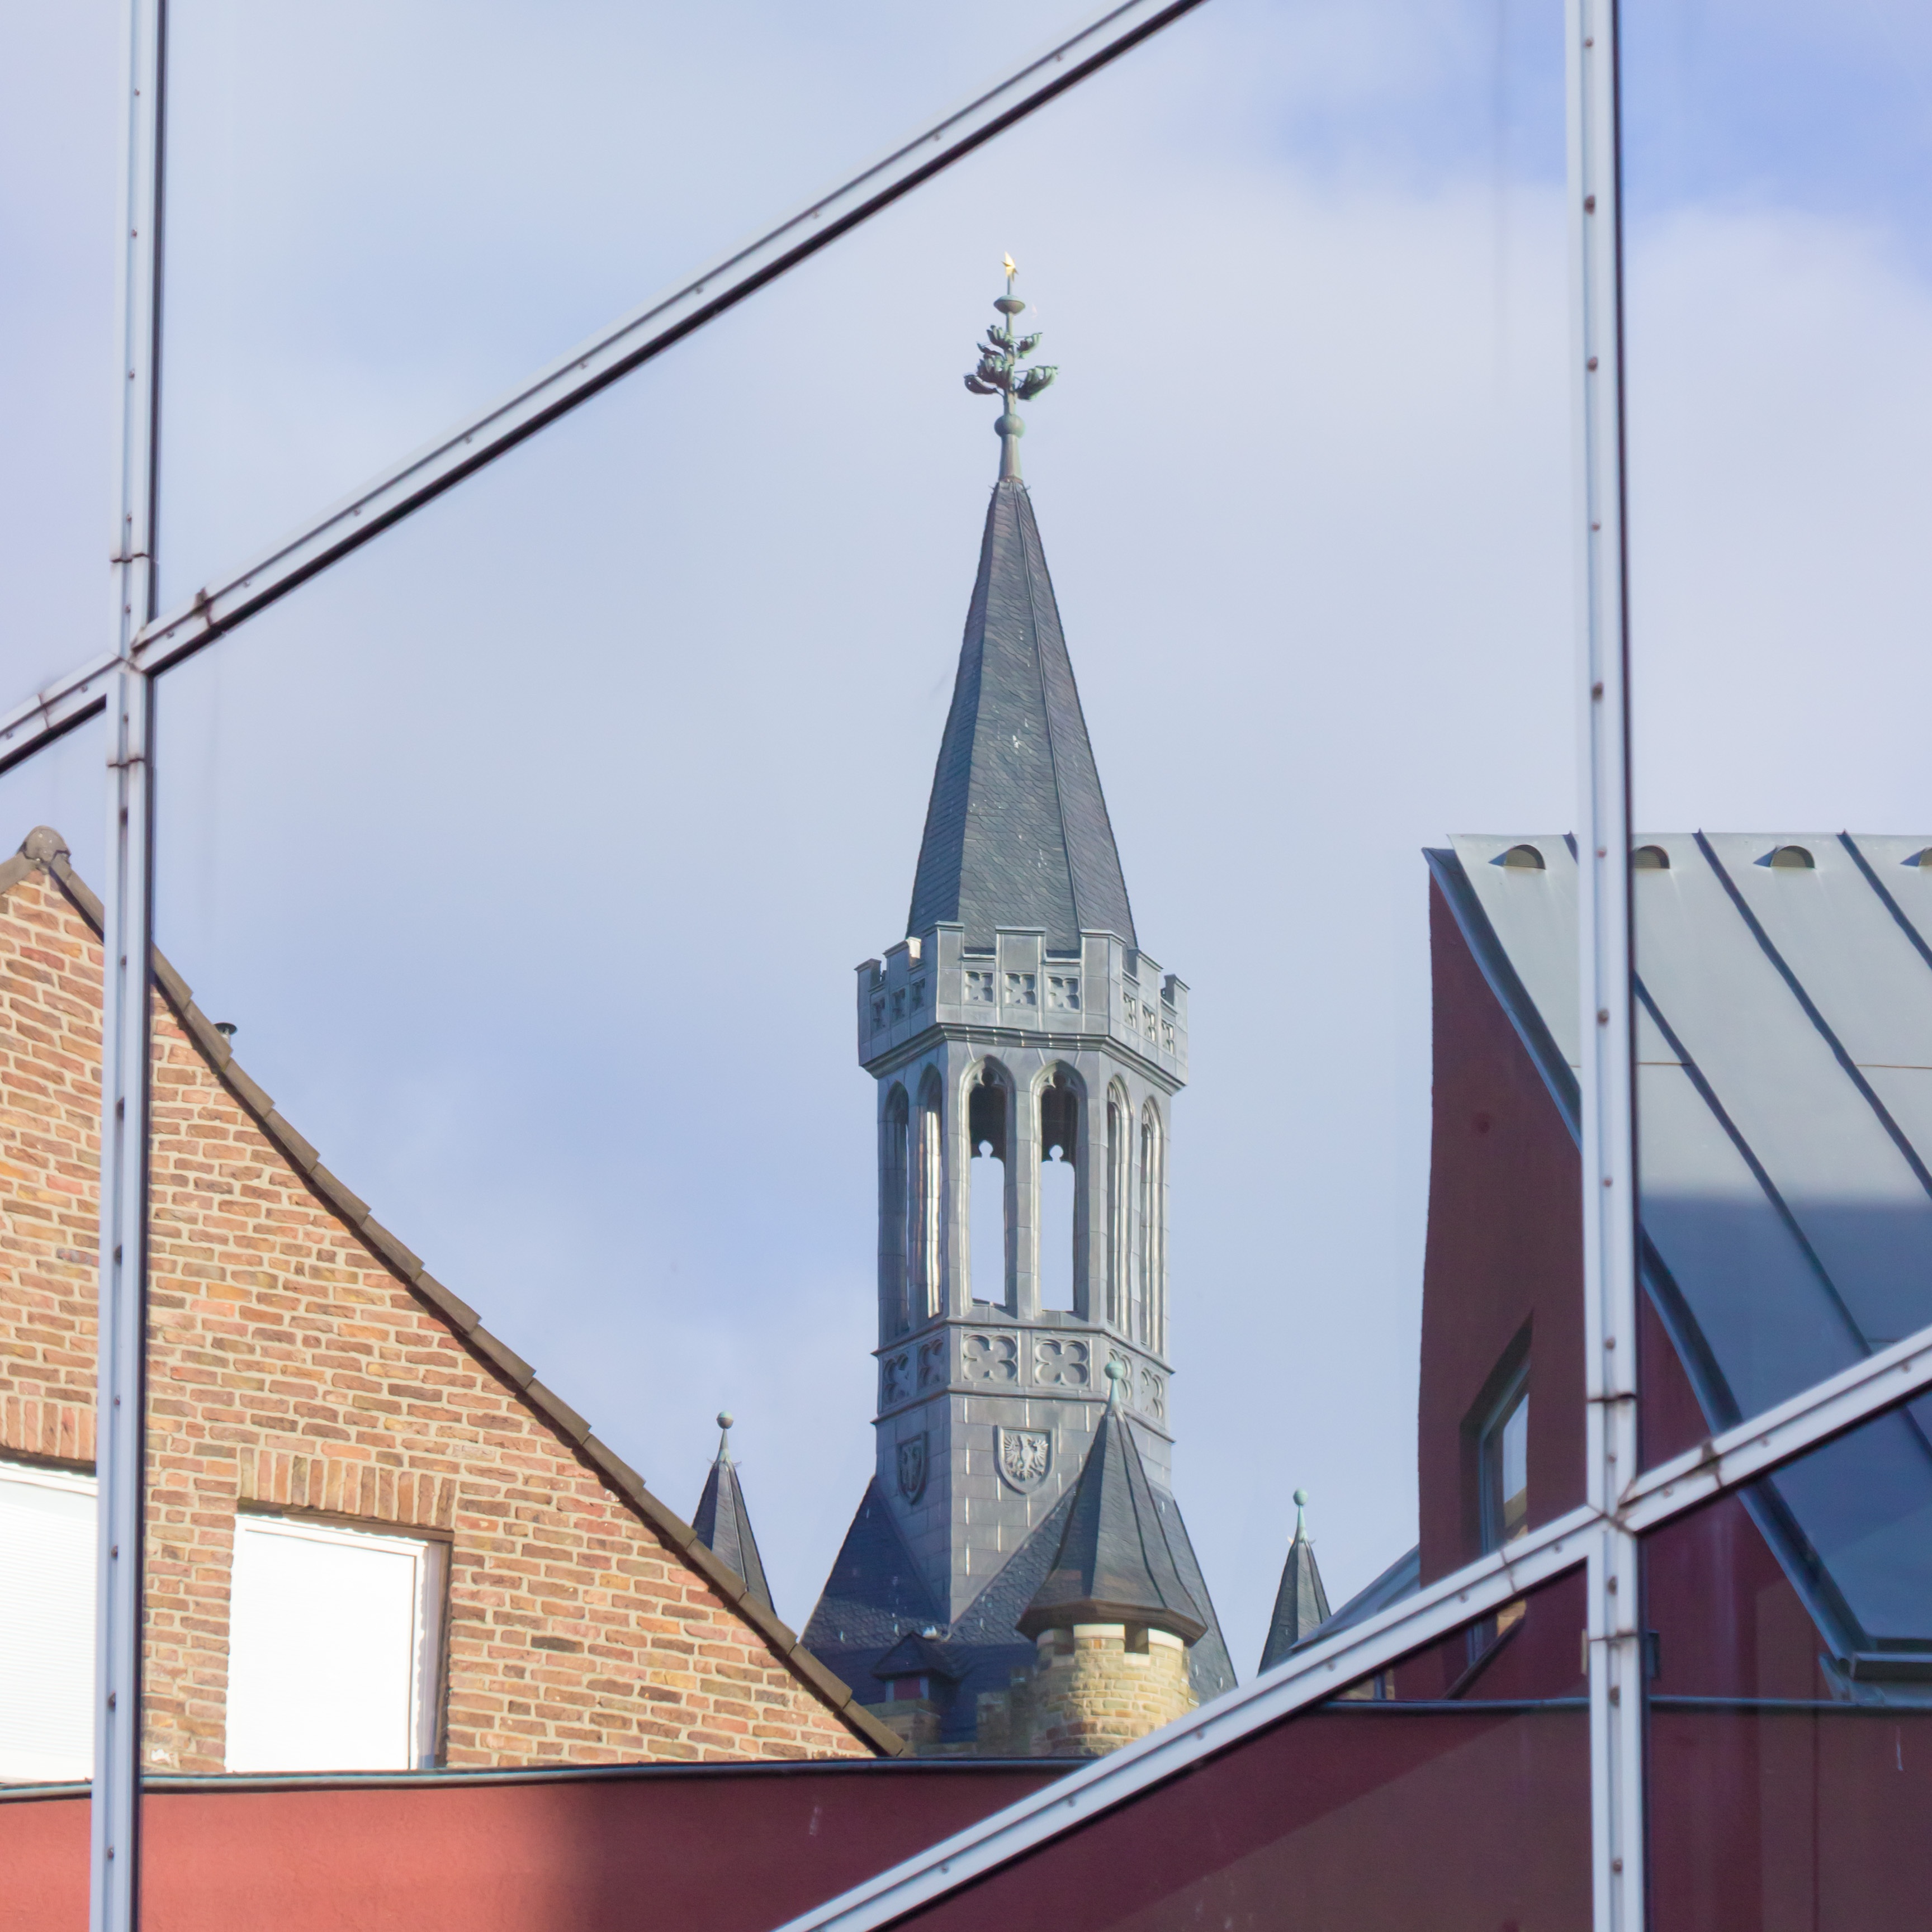
architecture, sky, window, building, city, construction, reflection, tower, mast, landmark, facade, blue, church, place of worship, bell tower, spire, steeple, germany, mirroring